T. G. Purvis

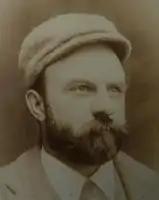
T G Purvis, ca. 1895

T G Purvis (12 April 1861 – 17 January 1933) was a British marine artist.